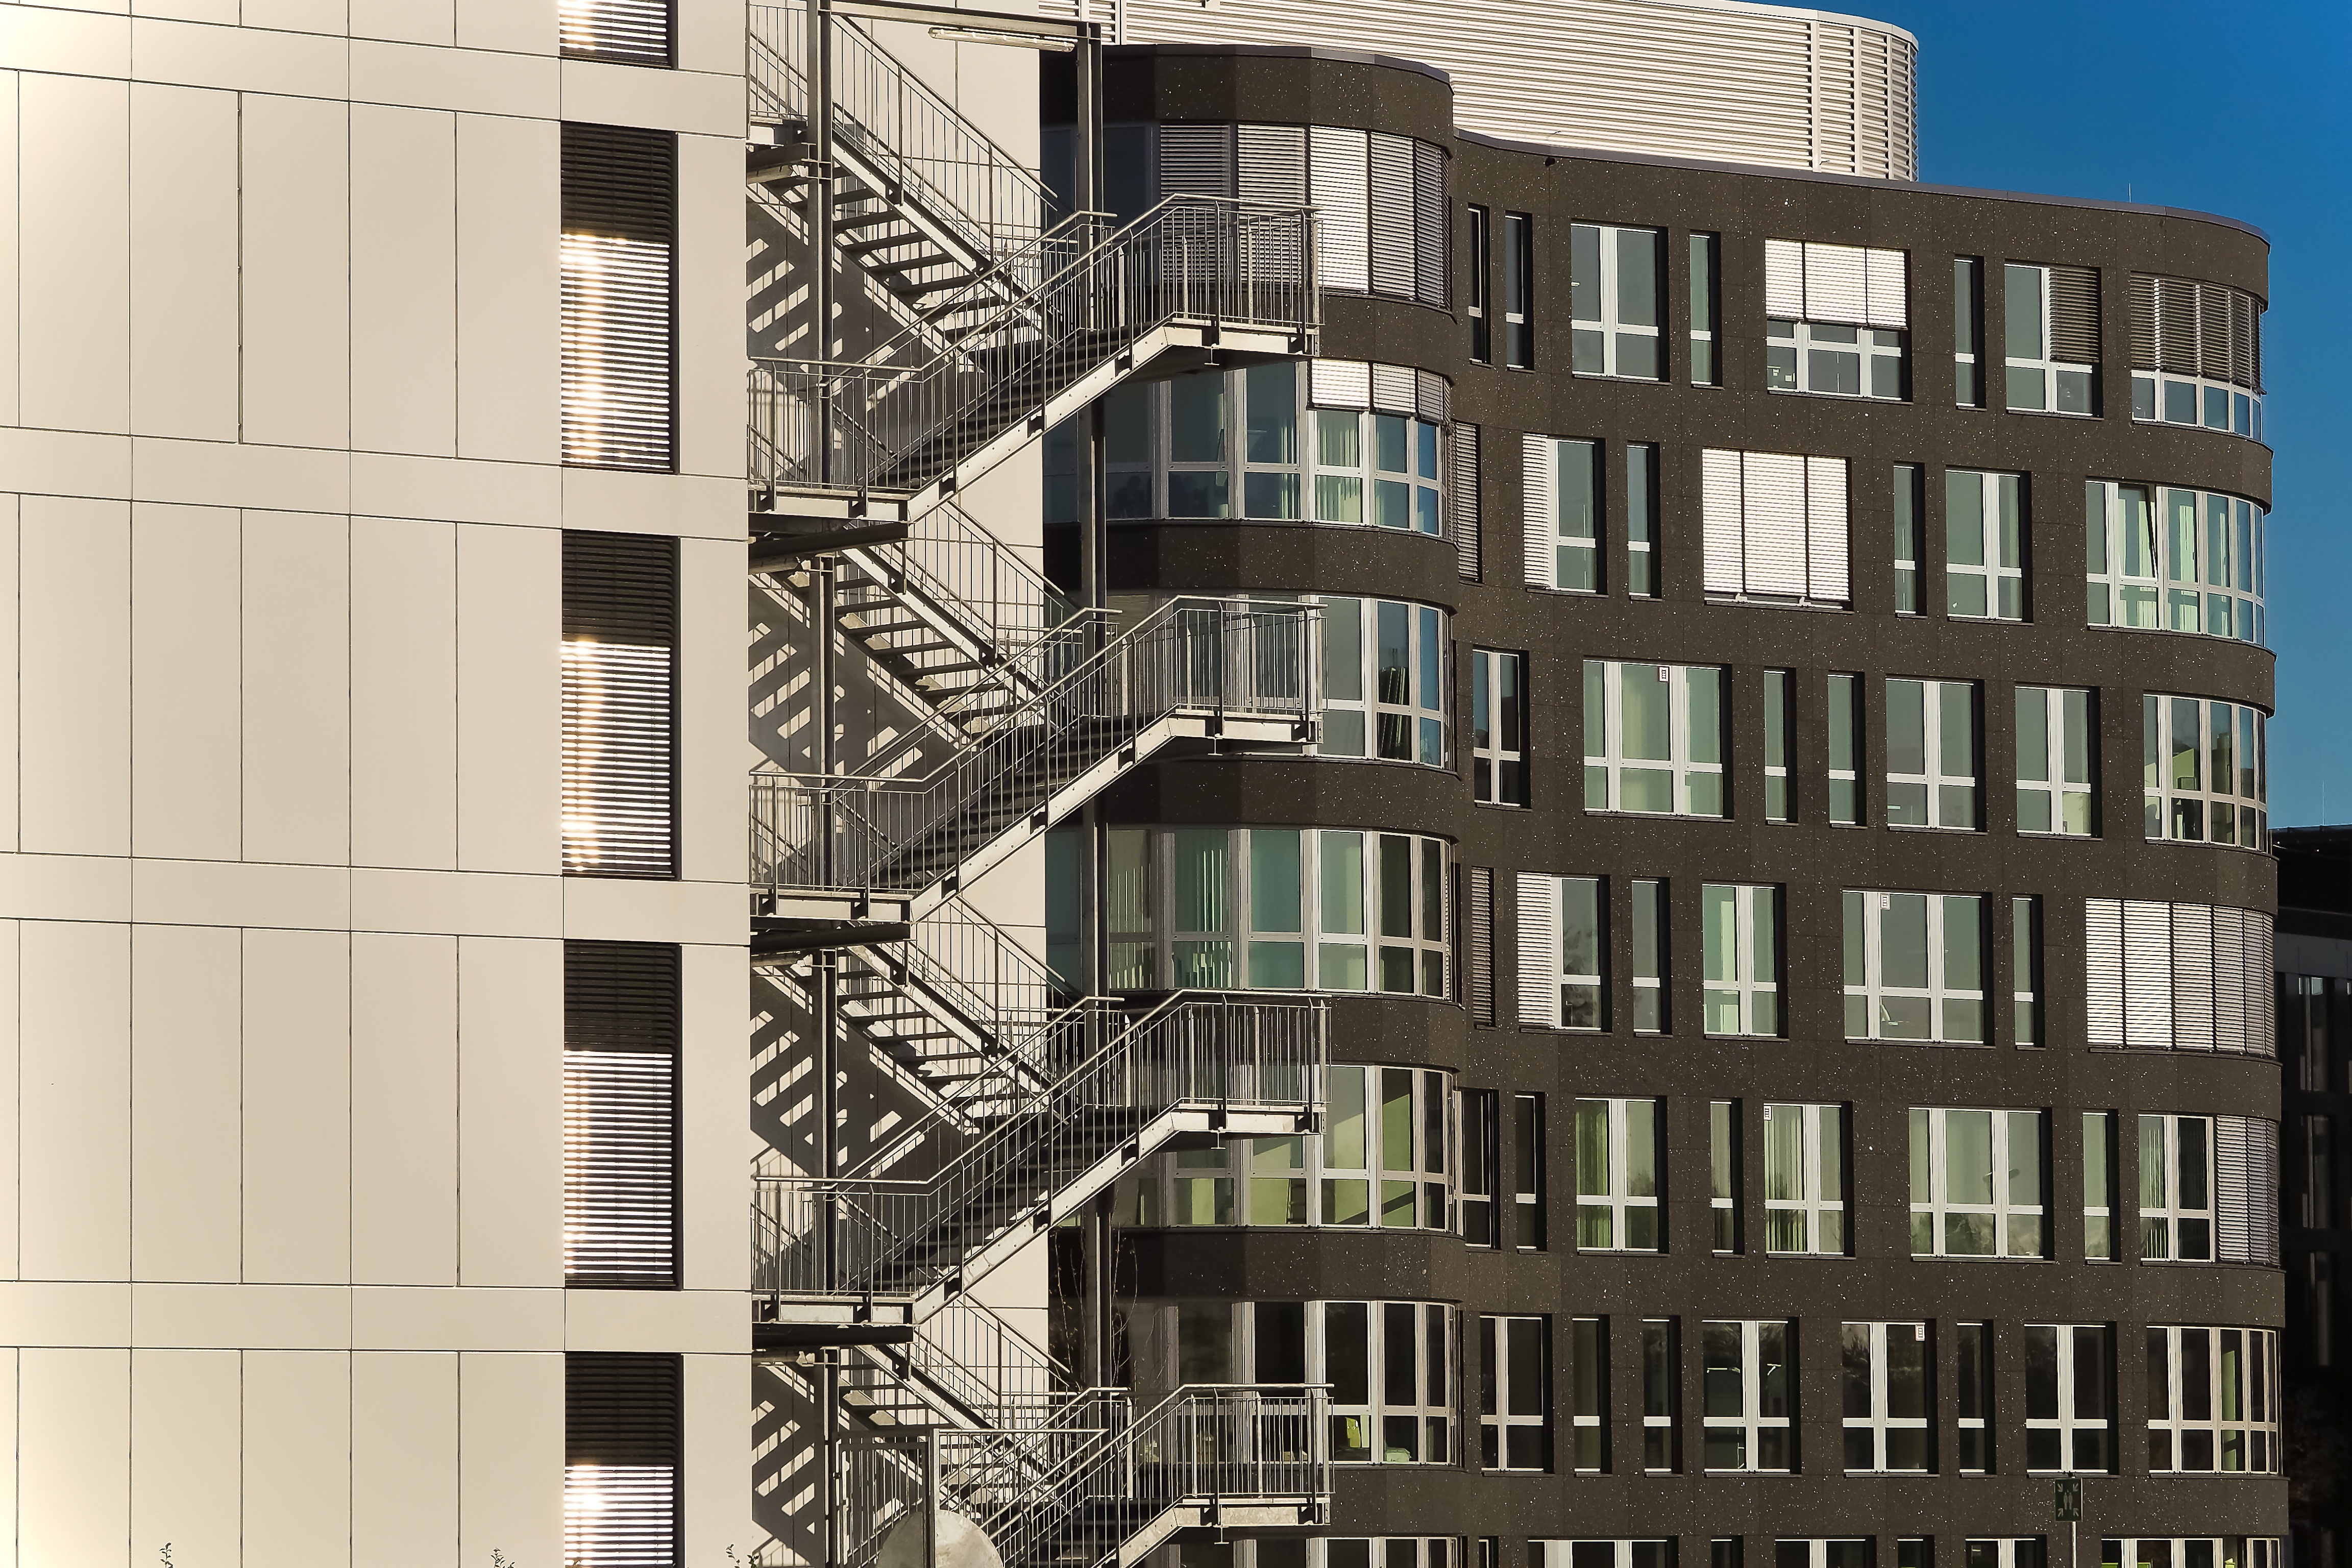
architecture, house, window, building, city, skyscraper, urban, wall, construction, railing, metal, shadow, facade, apartment, modern, office building, tower block, interior design, stairs, homes, condominium, gradually, housewife, stair step, dusseldorf, hispanic, urban area, residential area, window covering